Renault 9 and 11

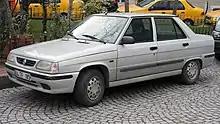
Oyak-built Renault Broadway (phase 3)

Built by Oyak-Renault in Bursa beginning in 1985, the Renault 9 retained the original "Phase 1" bodystyle until 1993. the Phase 2 Renault 9 was not built there, although a number of minor external and internal changes were carried out over the years. In 1986 the diesel-engined GTD joined the GTL in local production, becoming the first diesel-engined passenger car to be built in Turkey. There followed the petrol-engined GTC (1987) and the Broadway replaced the GTL in 1988. A Broadway GTE model also appeared around this time. The GTC was replaced by a new base model called the Renault 9 in Spring 1991. Power varied between depending on model and year. In April 1993, the range was updated, using the Phase 2 facelift front. The 1.4-liter Broadway with 72 PS replaced the Spring and other models, while the 1.6-liter Fairway model was added, using the Argentinian C2L engine with a twin-barrel Weber carburetor. The Fairway received the headlights and various trim parts from the 11 Flash S in September 1994 but was discontinued in the first half of 1996 due to dropping sales.